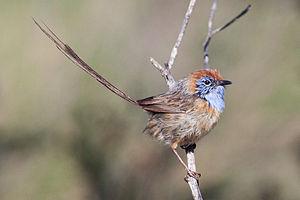
Ceci est une liste des oiseaux endémiques ou quasi-endémiques d'Australie.
Le Queue-de-gaze du mallee, un des trois représentants du genre Stipiturus, est une espèce de passereaux de la famille des Maluridae.